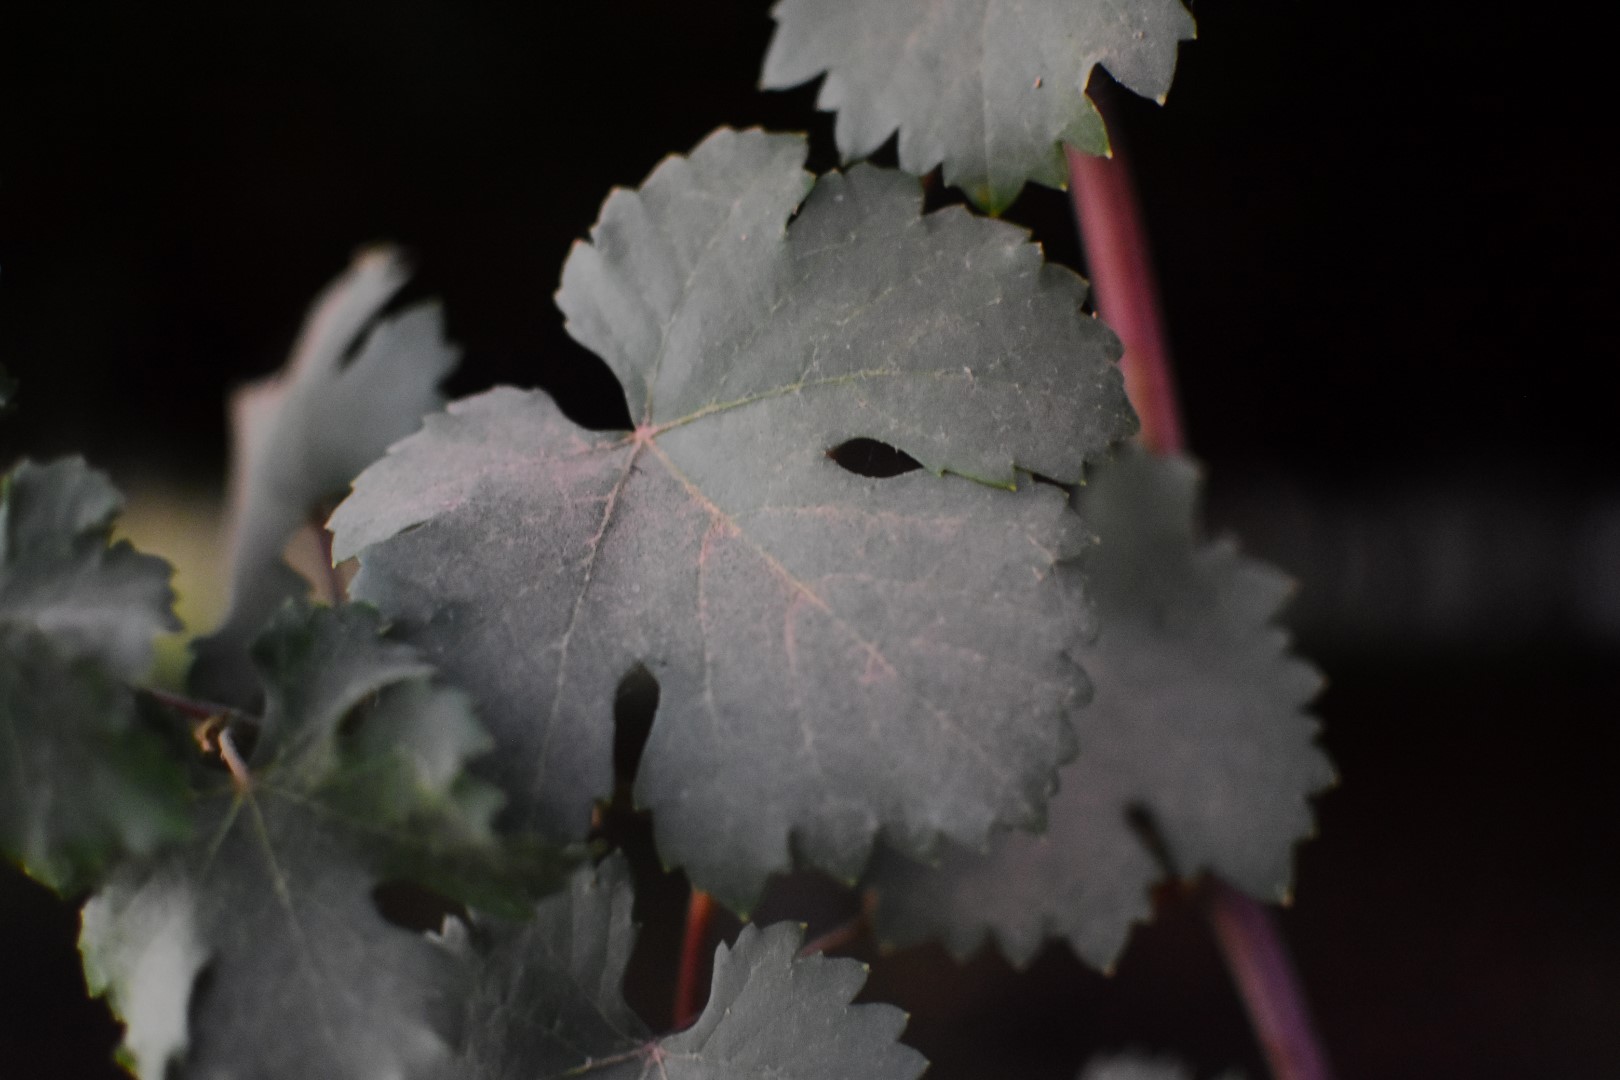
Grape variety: Aswud Balad